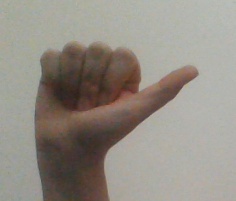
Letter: dhad